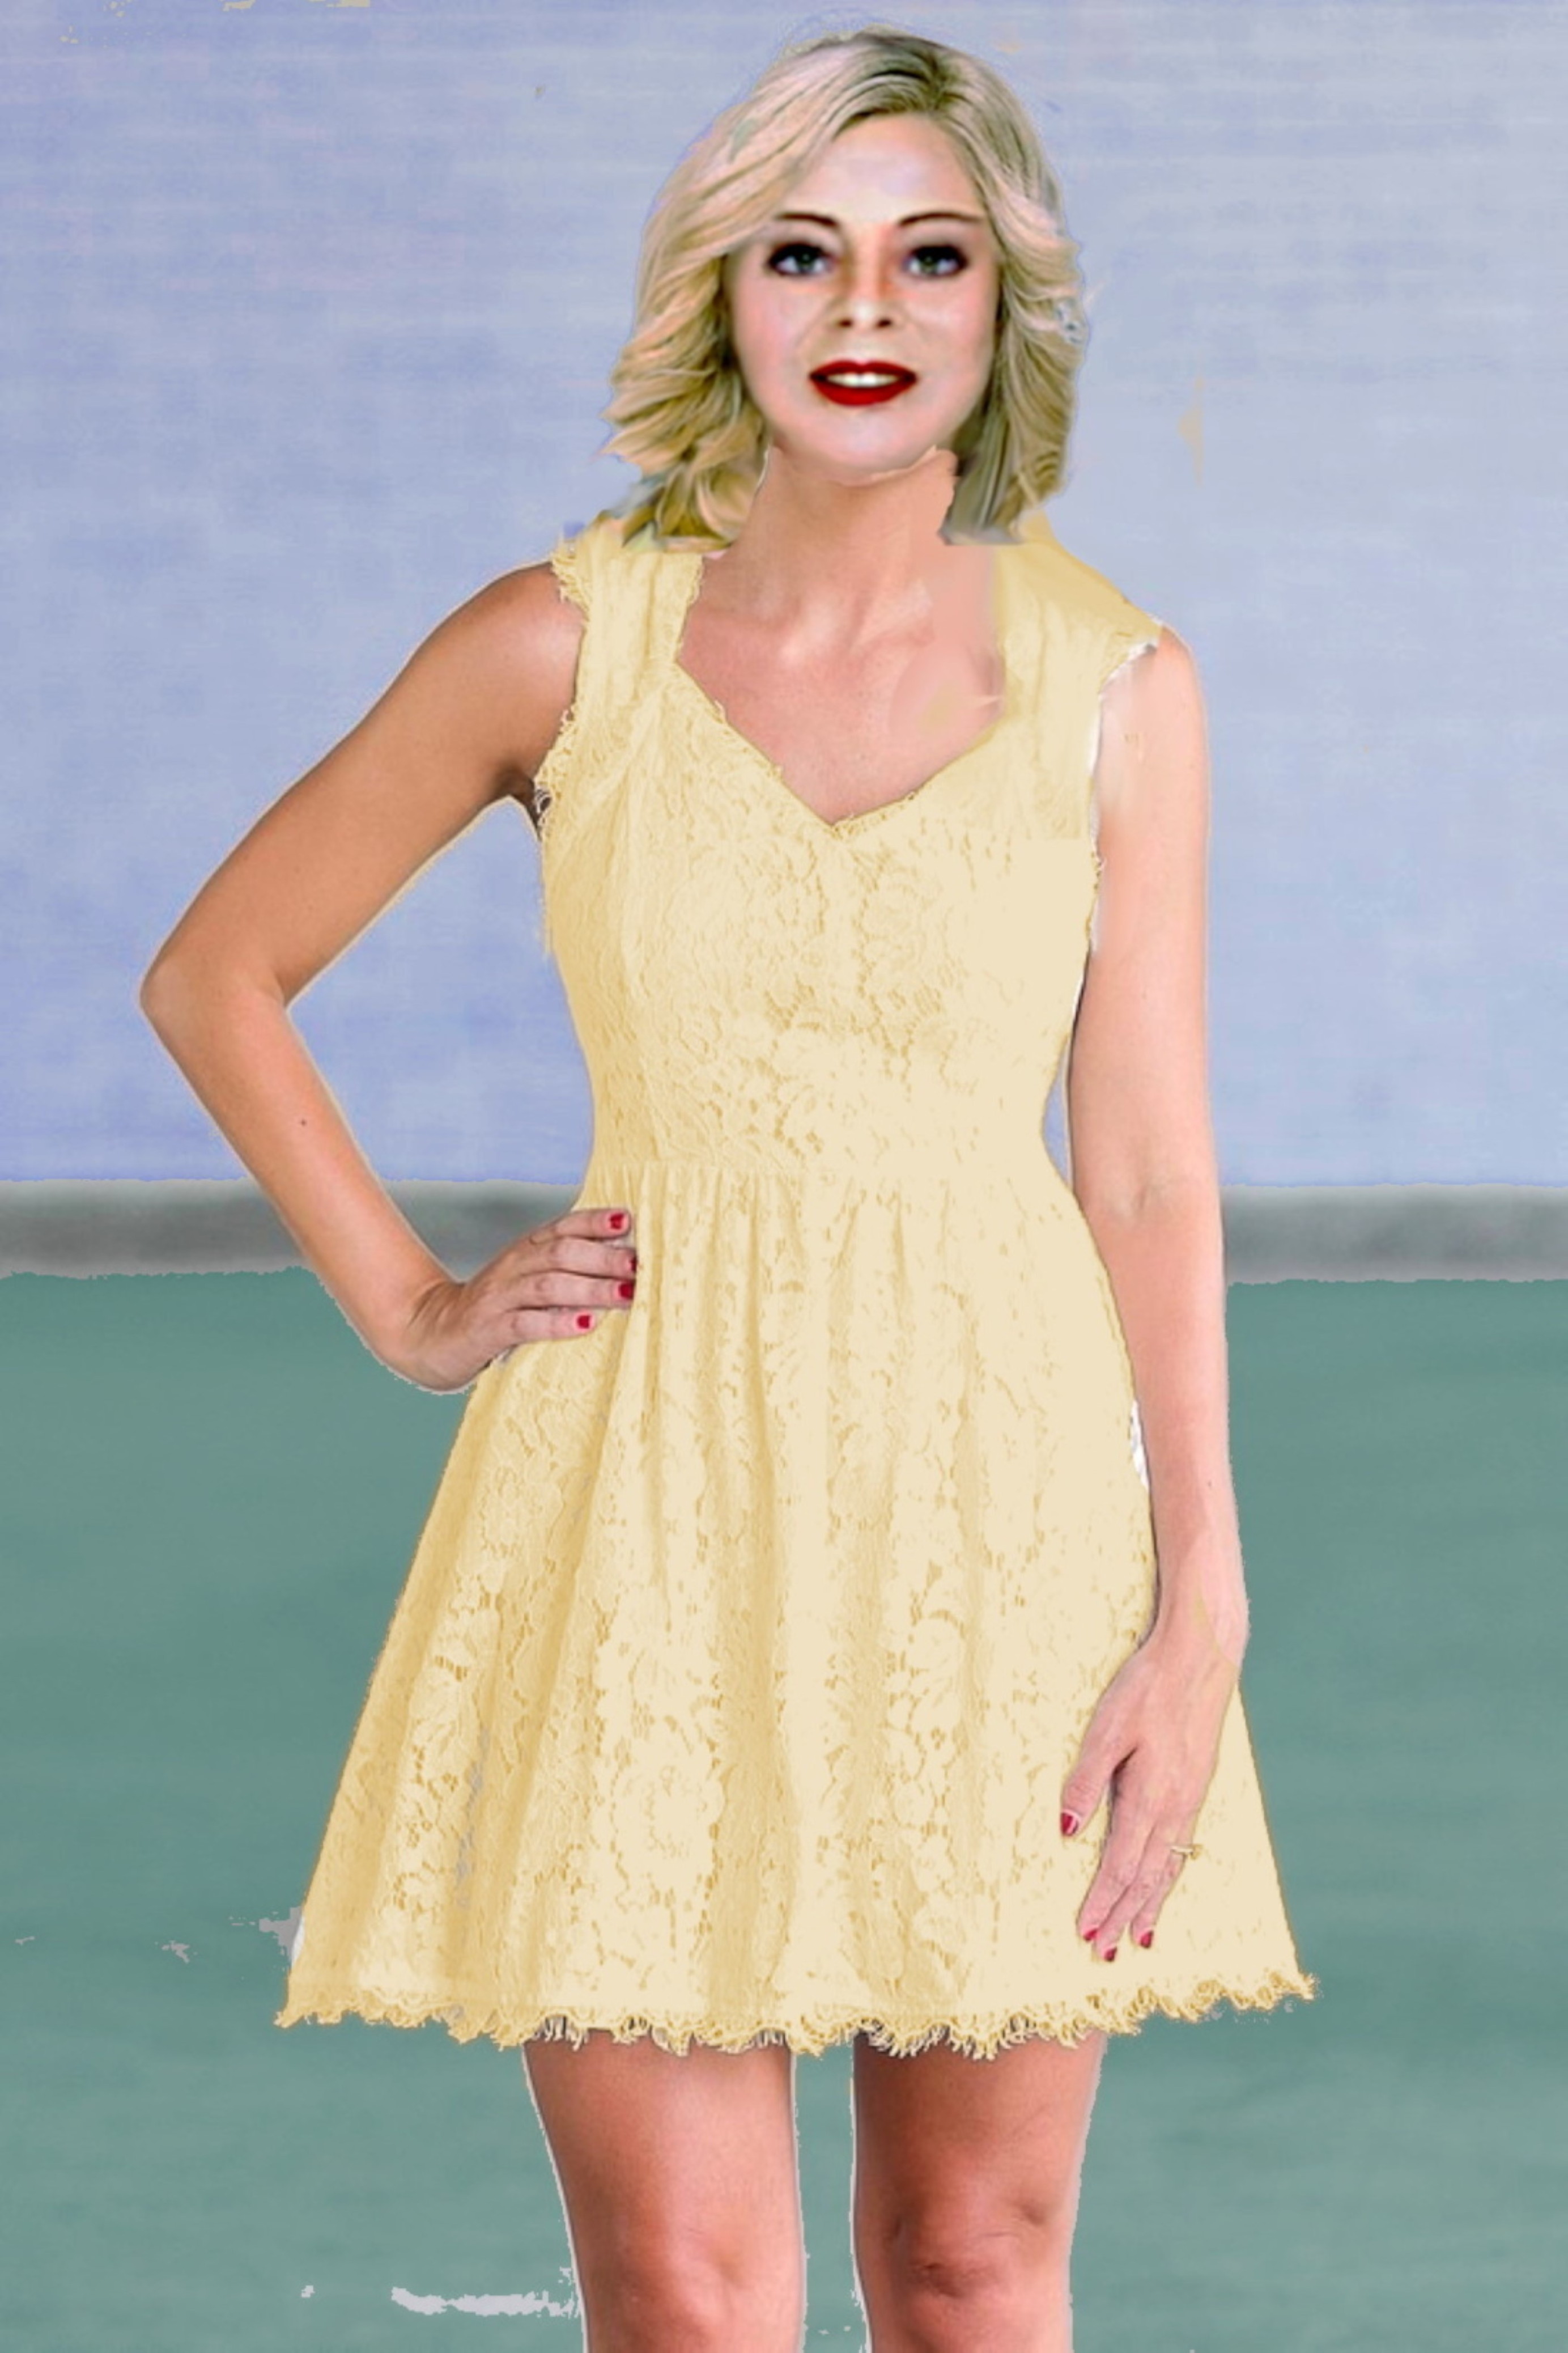
female, woman, yellow, beach, dress, formal wear, cocktail dress, day dress, neck, One piece garment, knee, waist, lace, blond, fashion model, long hair, embellishment, fashion design, Sheath dress, model, photo shoot, ankle, high heeled shoe, foot, abdomen, a line, pattern, bridal party dress, sandal, haute couture